Curry

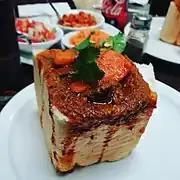
Bunny chow, South Africa

Many Indian dishes are spicy and diverse by region. The spices chosen for a dish are freshly ground and then fried in hot oil or ghee to create a paste.